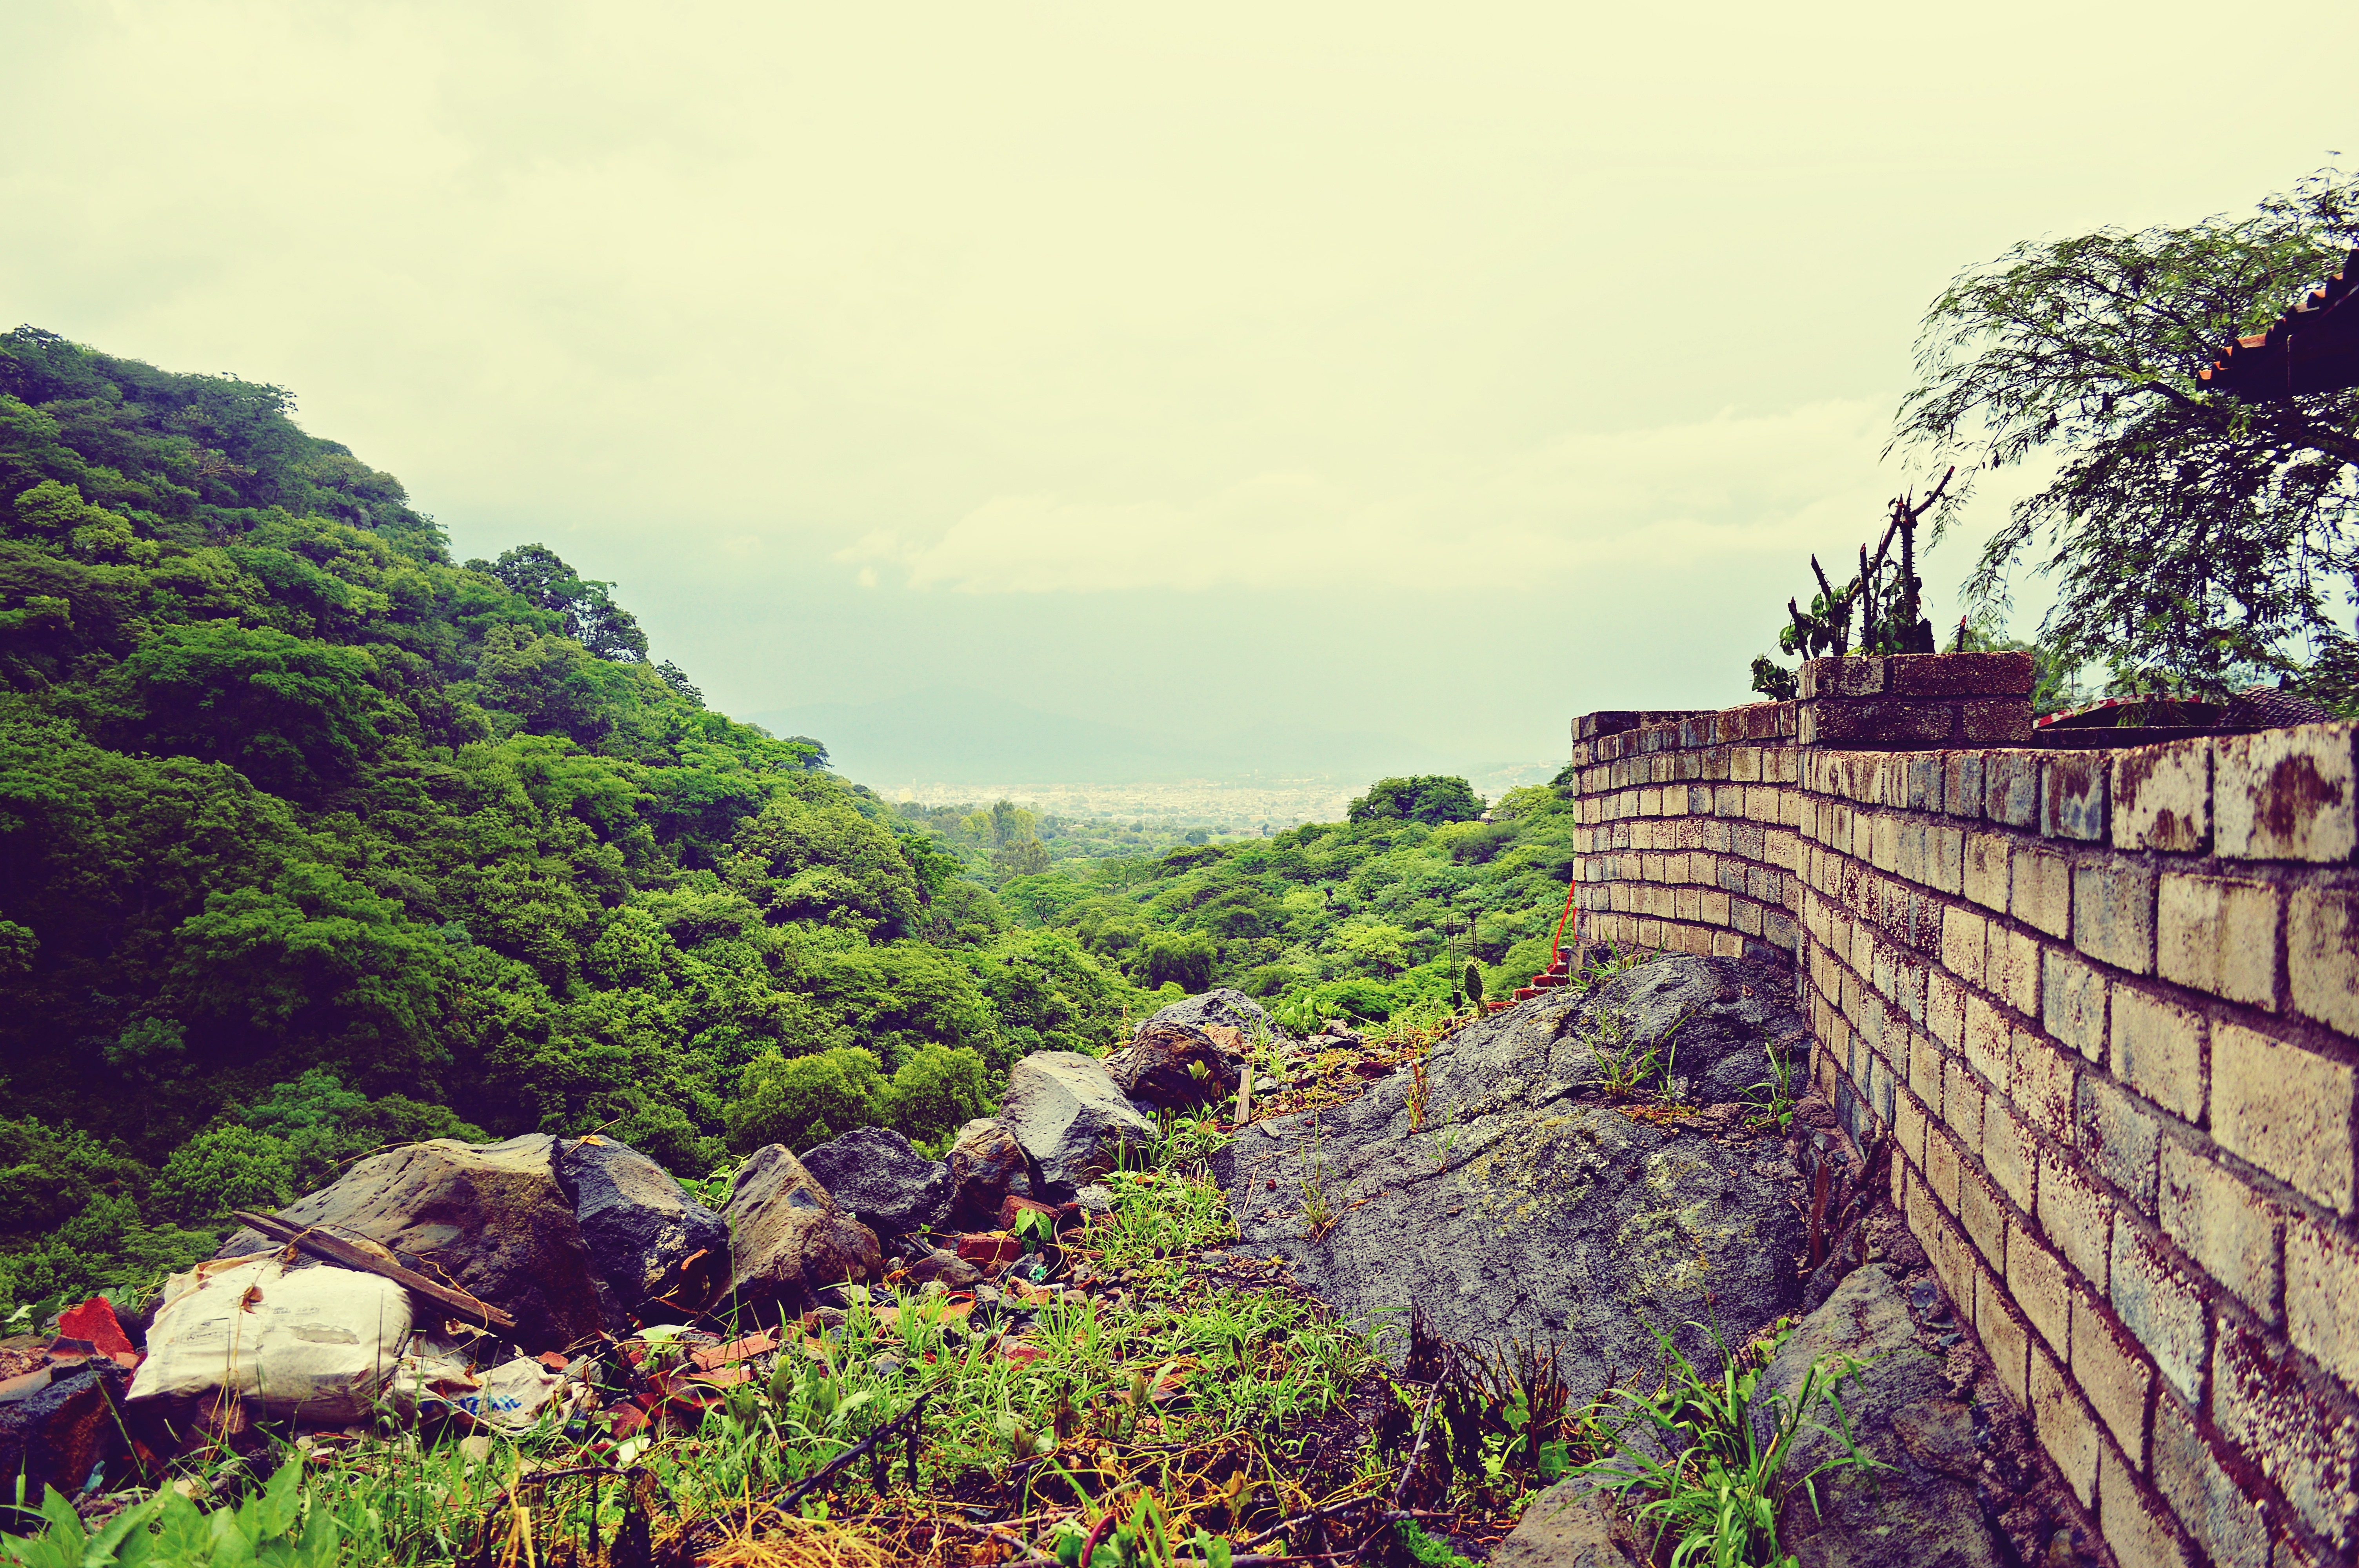
landscape, tree, nature, grass, rock, mountain, leaf, hill, flower, valley, cliff, autumn, terrain, ruins, rural area, mountainous landforms